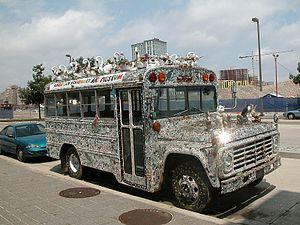
Baltimore est une ville du Nord-Est des États-Unis située dans l'État du Maryland. Constituant un des plus grands ports maritimes de la côte est, la ville abrite la prestigieuse université Johns-Hopkins et, dans sa banlieue, un campus de l'université du Maryland. Toutefois, un quart de sa population vit sous le seuil de pauvreté, ce qui la classe en 56ᵉ position des villes les plus pauvres des États-Unis. À noter que 11 % de la population était sans emploi en 2012.